Nick & Norah's Infinite Playlist

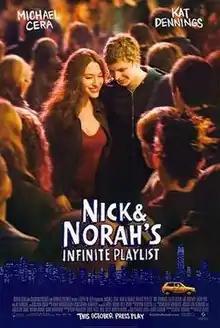
Theatrical release poster

Nick & Norah's Infinite Playlist is a 2008 American romantic comedy-drama film directed by Peter Sollett and starring Michael Cera, Kat Dennings, Alexis Dziena, Ari Graynor, Aaron Yoo and Jay Baruchel. Written by Lorene Scafaria and based on the novel of the same name by Rachel Cohn and David Levithan, the story tells of teenagers Nick (Cera) and Norah (Dennings), who meet when Norah asks Nick to pretend to be her boyfriend for five minutes. Over the course of the night, they try to find their favorite band's secret show and search for Norah's drunken best friend.